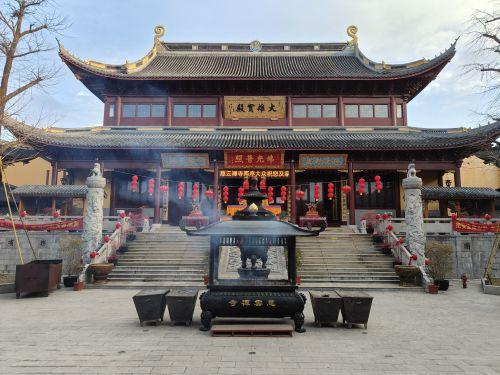
地标名称：慈云禅寺
所在城市：无锡市·锡山区